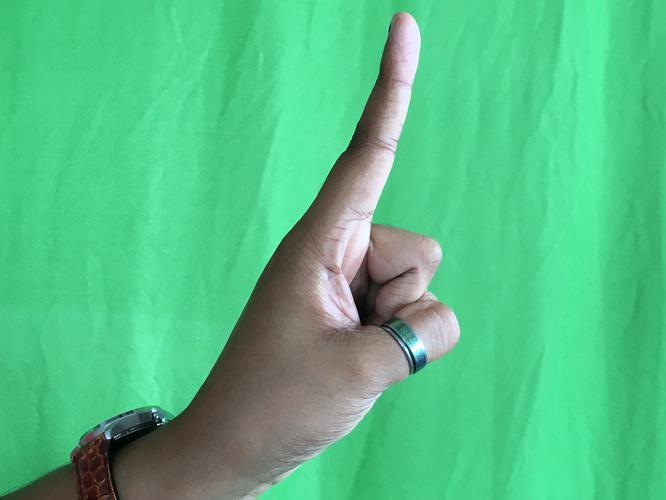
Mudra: Suchi
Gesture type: single_hand